Elisha Kent Kane

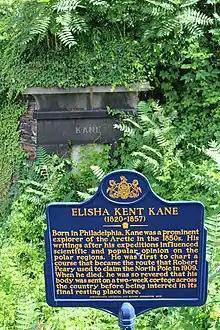
Kane's hillside tomb and historical plaque in Laurel Hill Cemetery

After visiting England to fulfill his promise to deliver his report personally to Lady Jane Franklin, he sailed to Havana in an attempt to recover his health, after being advised to do so by his doctor. He died there on February 16, 1857. His body was escorted to New Orleans by the governor of Cuba and carried by steamboat and a funeral train to Philadelphia. His funeral was the largest in American history until it was surpassed by that of Abraham Lincoln. After lying in state at Independence Hall, he was transported to Philadelphia's Laurel Hill Cemetery where he was placed in the hillside family vault.